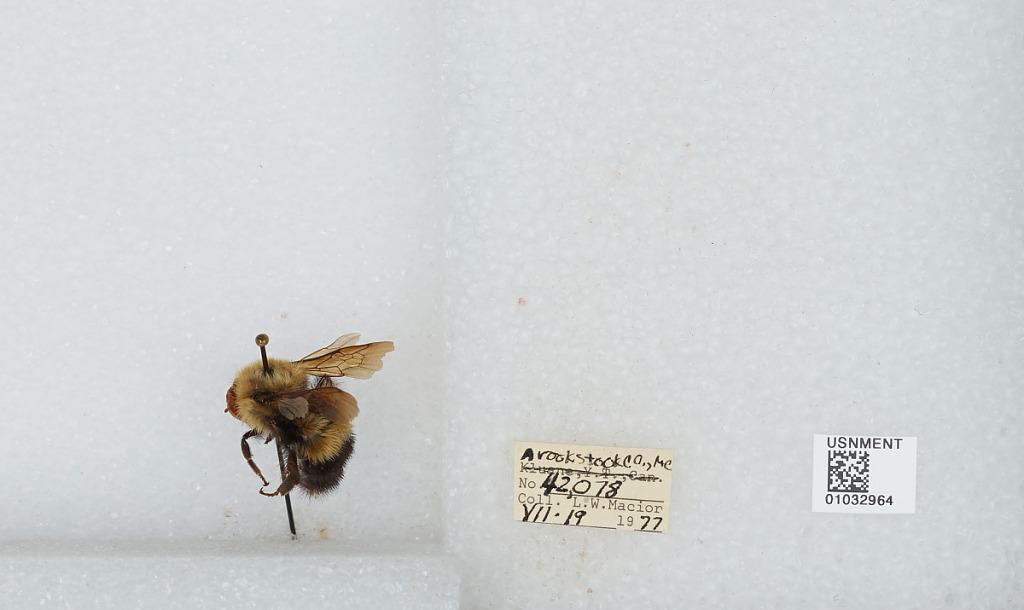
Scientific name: Bombus (Pyrobombus) vagans vagans Smith
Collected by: L. Macior
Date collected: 1977-7-19
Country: United States
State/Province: Maine
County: Aroostook
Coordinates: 46.65, -68.58